Multi-fractional order estimator

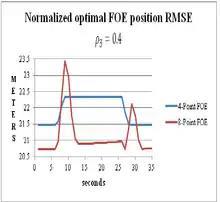
Figure 4

Choosing "N" = 4 at the knee of the formula_57 curve in Figure 3 yields the RMSE (square root of the MSE, which is more often used for comparison in the literature) shown in Figure 4. On the other hand, choosing "N" = 8 yields the second curve in Figure 4. As shown in Figure 3, the optimal 8–point FOE is essentially a 3rd order non-recursive estimator which yields less than 4% RMSE improvement over the optimal 4-point FOE in the case of no acceleration. However, in the case of maximum acceleration the optimal 8-point MSE is markedly volatile and has large error spikes that can confuse a tracker, one spike exceeding the optimal 4-point MSE for worst case acceleration by more than the optimal 4-point MSE exceeds the optimal 8-point MSE in the absence of acceleration. Obviously, higher values of "N" produce larger error spikes.